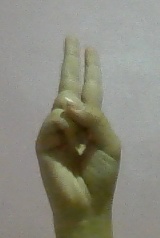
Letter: taa